Hayate the Combat Butler (2011 TV series)

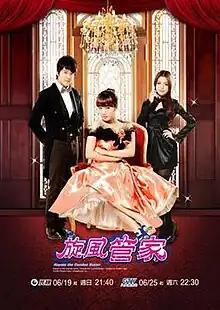
Official promotional poster

Hayate The Combat Butler is a Taiwanese television drama based on the Japanese shōnen manga of the same name by Kenjiro Hata. It originally aired on the free-to-air channel FTV from June 19 to September 11, 2011 and on the cable channel GTV Variety Show from June 25 to September 17, 2011.